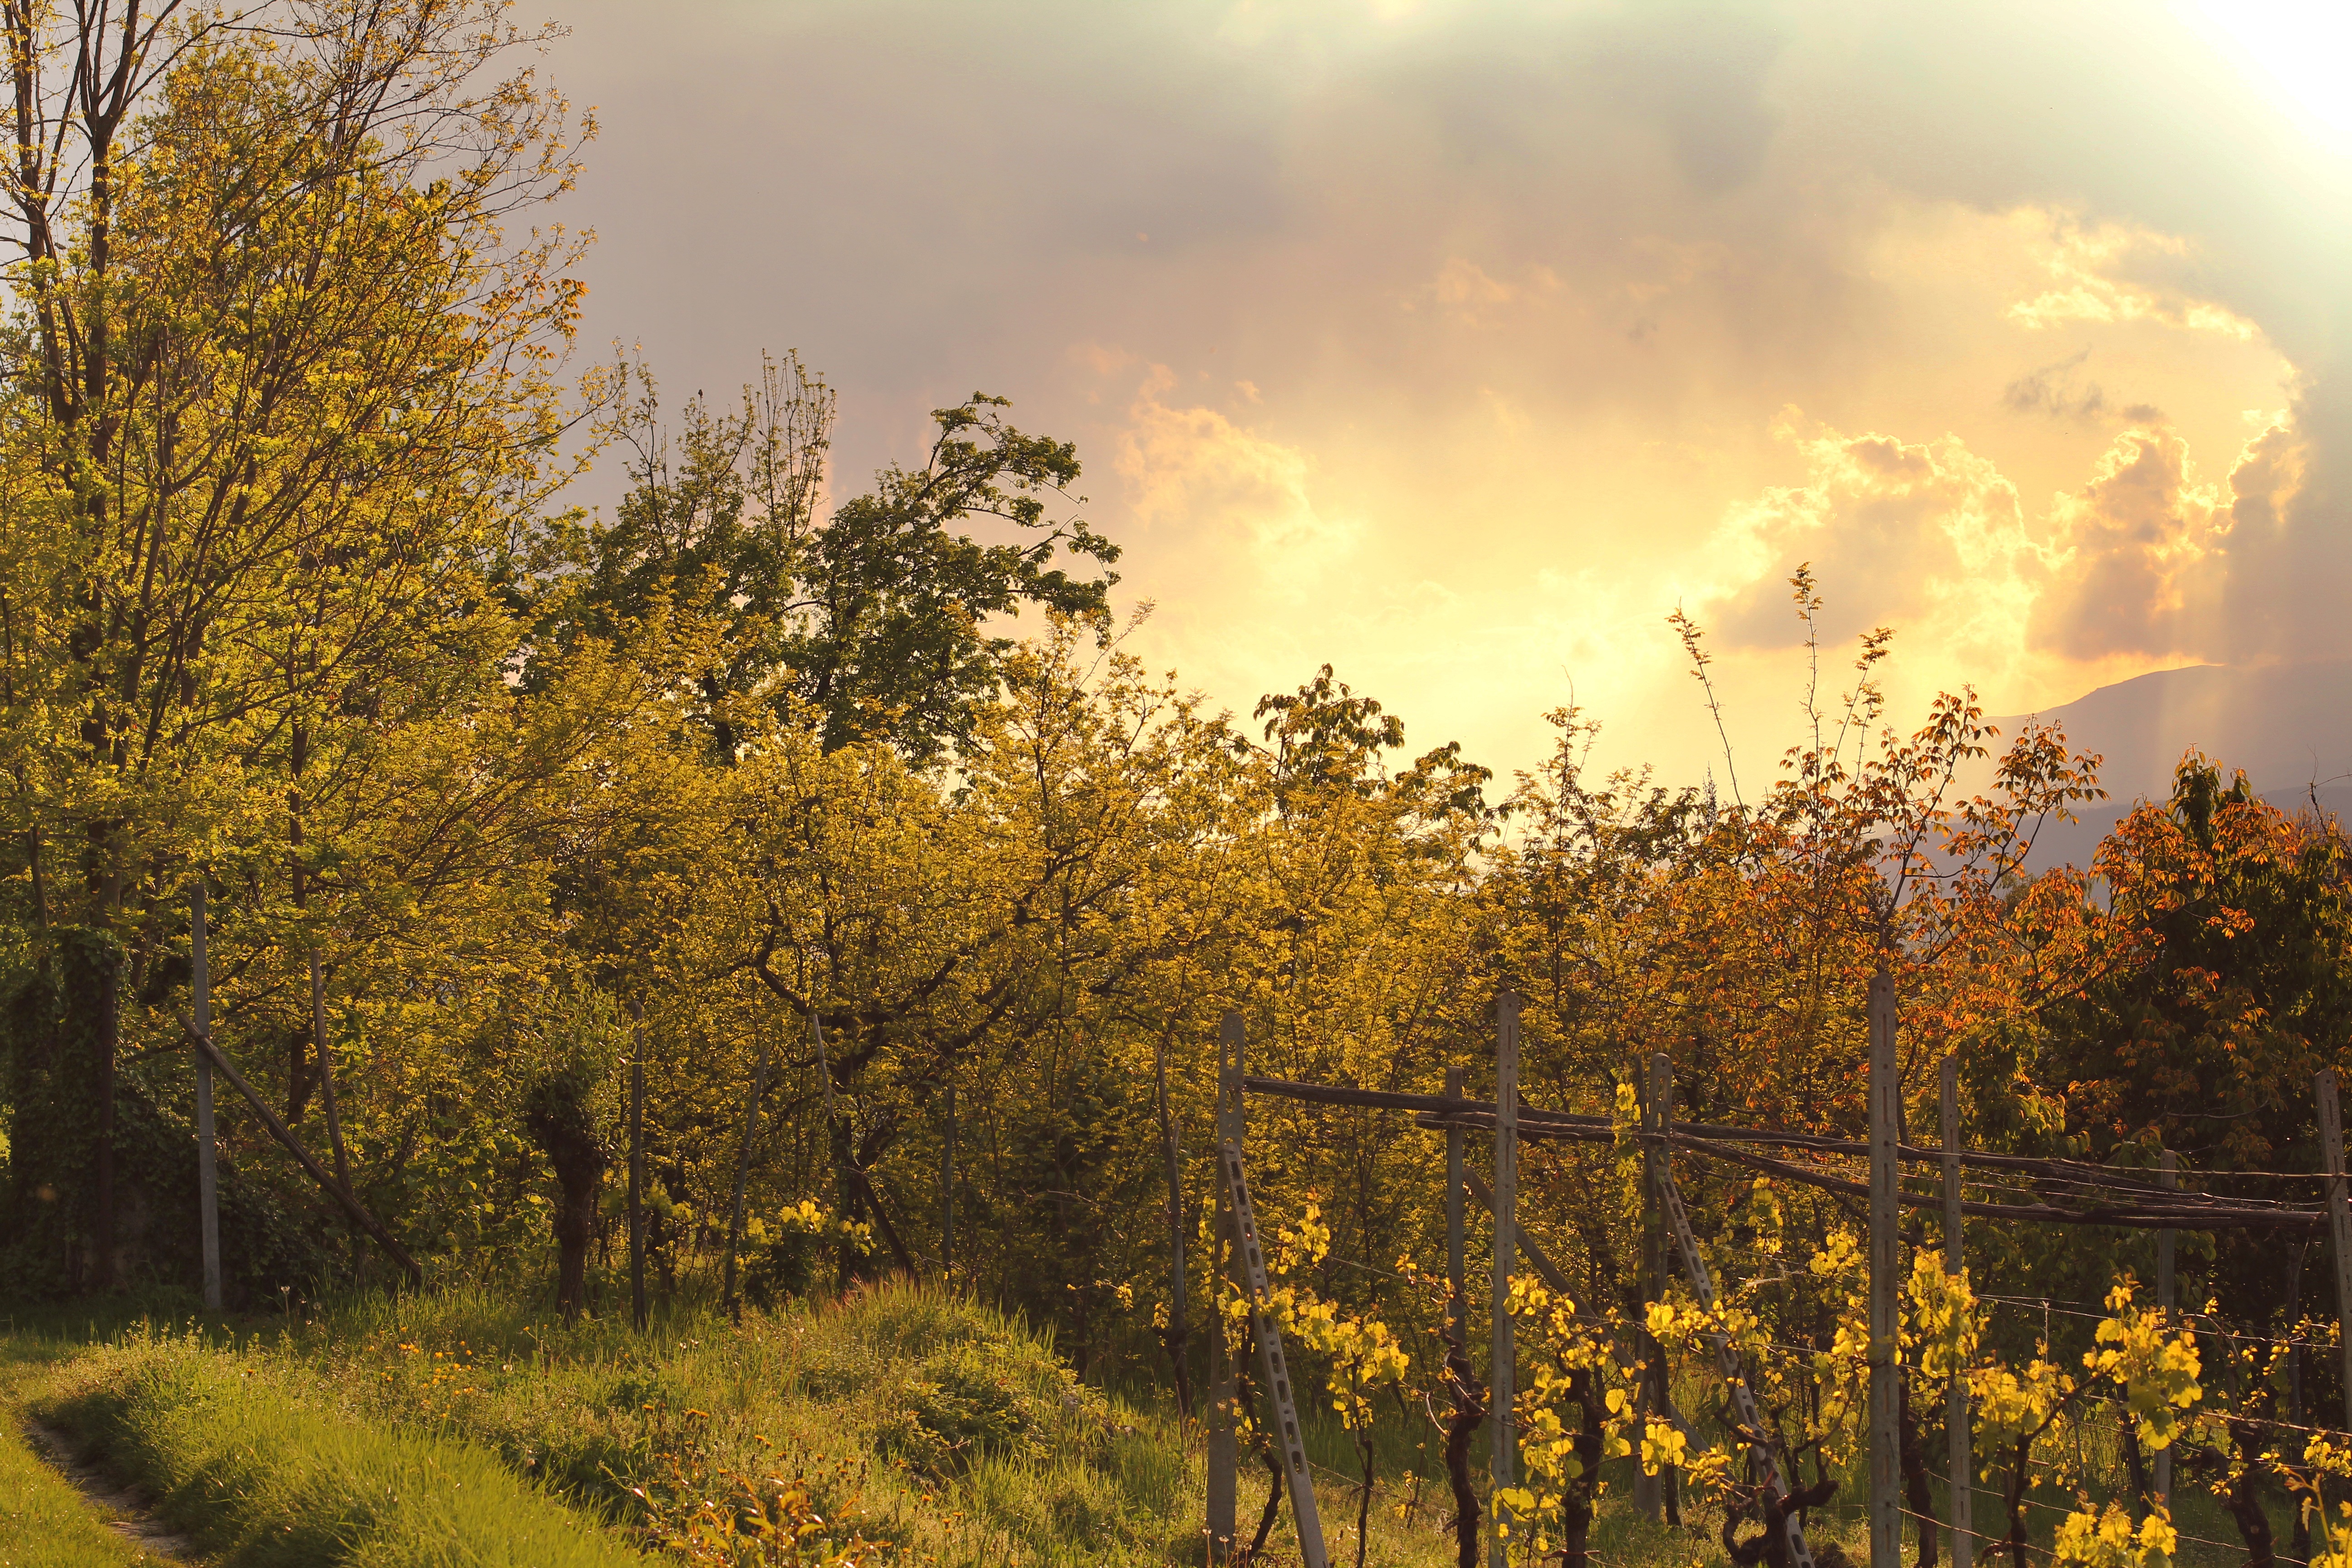
landscape, tree, nature, forest, cloud, plant, sky, sunrise, sunset, mist, meadow, sunlight, morning, leaf, flower, dawn, evening, rural, green, autumn, yellow, season, plants, clouds, summertime, woodland, rural area, atmospheric phenomenon, woody plant